Etruscan architecture

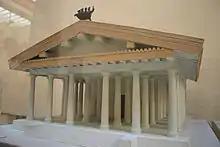
Speculative model of the first Temple of Jupiter Optimus Maximus in Rome

The exteriors of both Greek and Roman temples were originally highly decorated and colourful, especially in the entablature and roofs, and this was if anything even more true of Etruscan temples. When wood was used for columns, the bases and capitals were often encased in painted terracotta. All the edges of the roof were decorated, mostly in brightly painted terracotta, and there seem often to have been a row of sculptures along the central ridge of the roof, going beyond the acroterion group above a pediment in Greek and Roman temples. The Apollo of Veii was part of an acroterion group. Substantial but broken remains of late sculptured pediment groups survive in museums, in fact rather more than from Greek or Roman temples, partly because the terracotta was not capable of "recycling" as marble was. The groups from Luni and Talamone (both now in Florence) are among the most impressive.